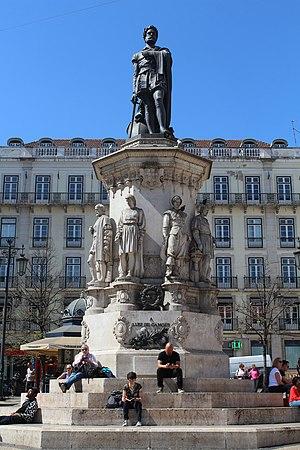
Monument à Luís Camões, Lisbonne.